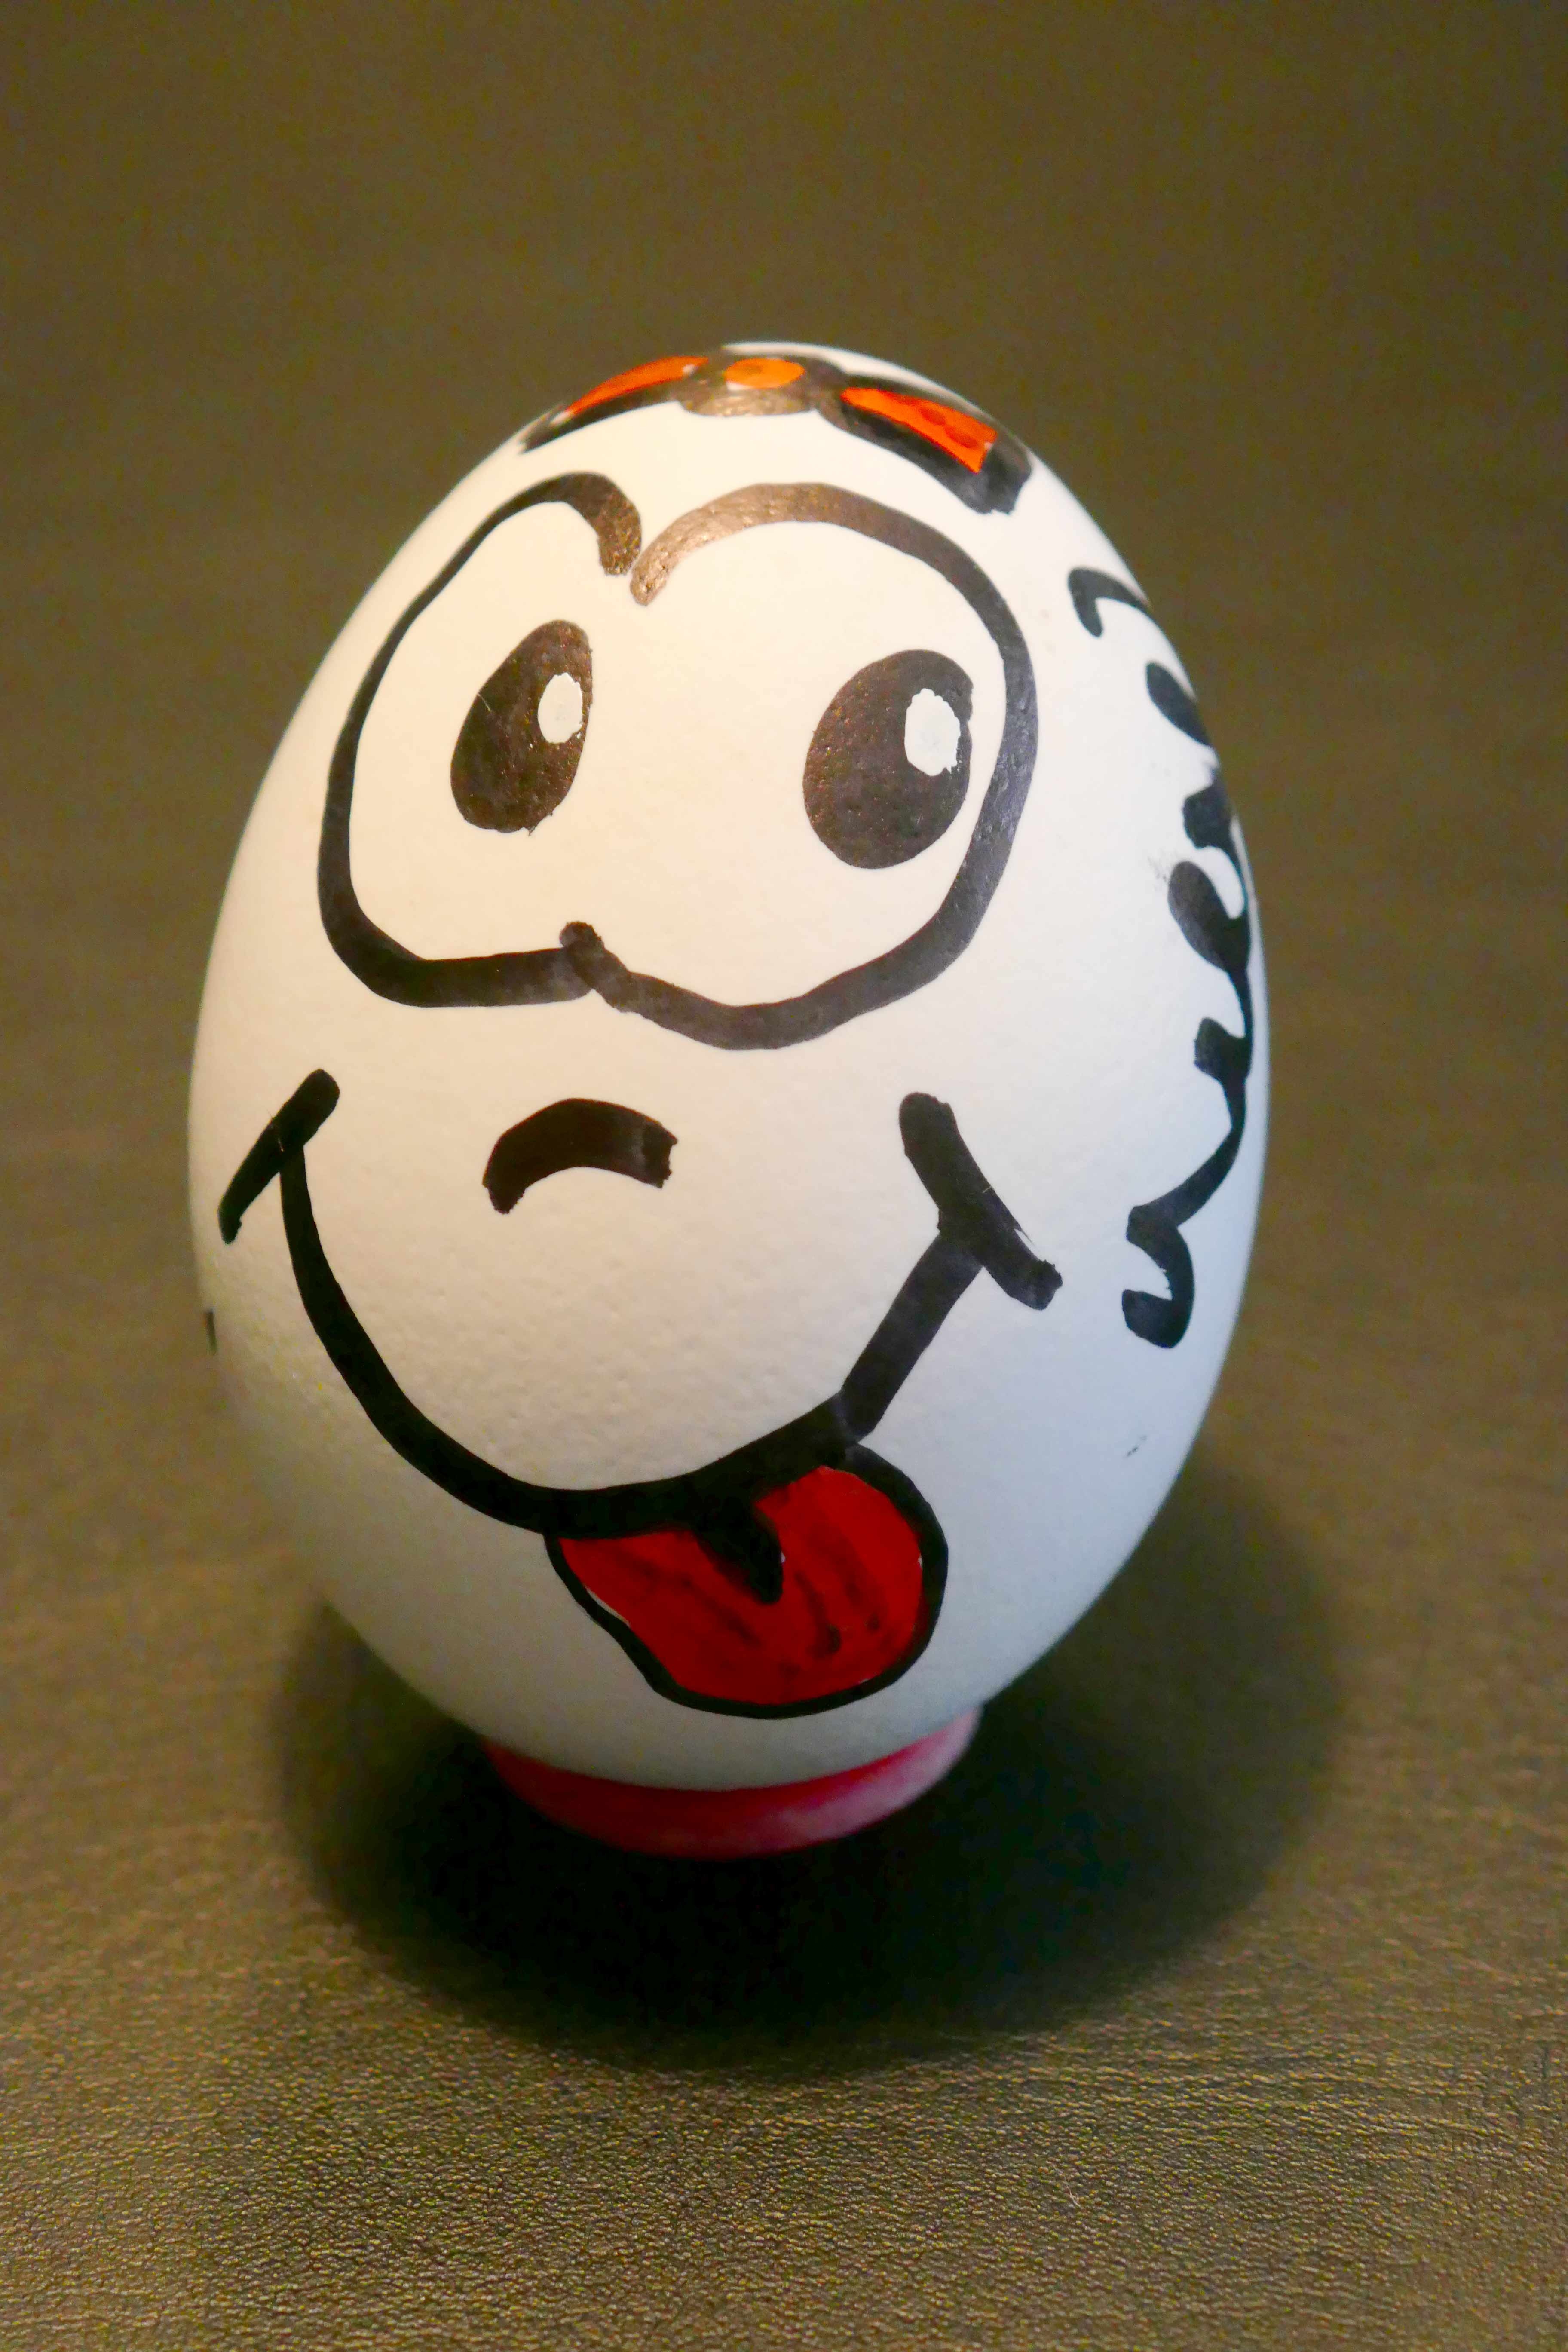
white, food, ceramic, toy, egg, face, art, head, ball, funny, painted, boiled egg, breakfast egg, hoax